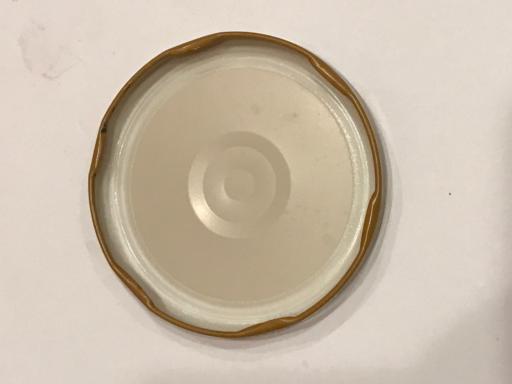
Label: cans